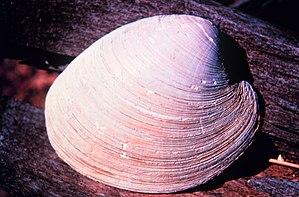
Le Rhode Island est le plus petit État des États-Unis, mais aussi l'un des plus densément peuplés. En 2010, l’État comptait 1 052 567 habitants. Son nom complet est State of Rhode Island and Providence Plantations.